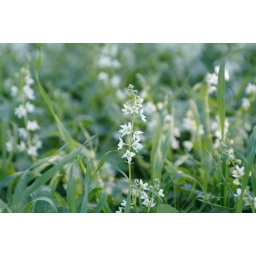
white flowers in grass